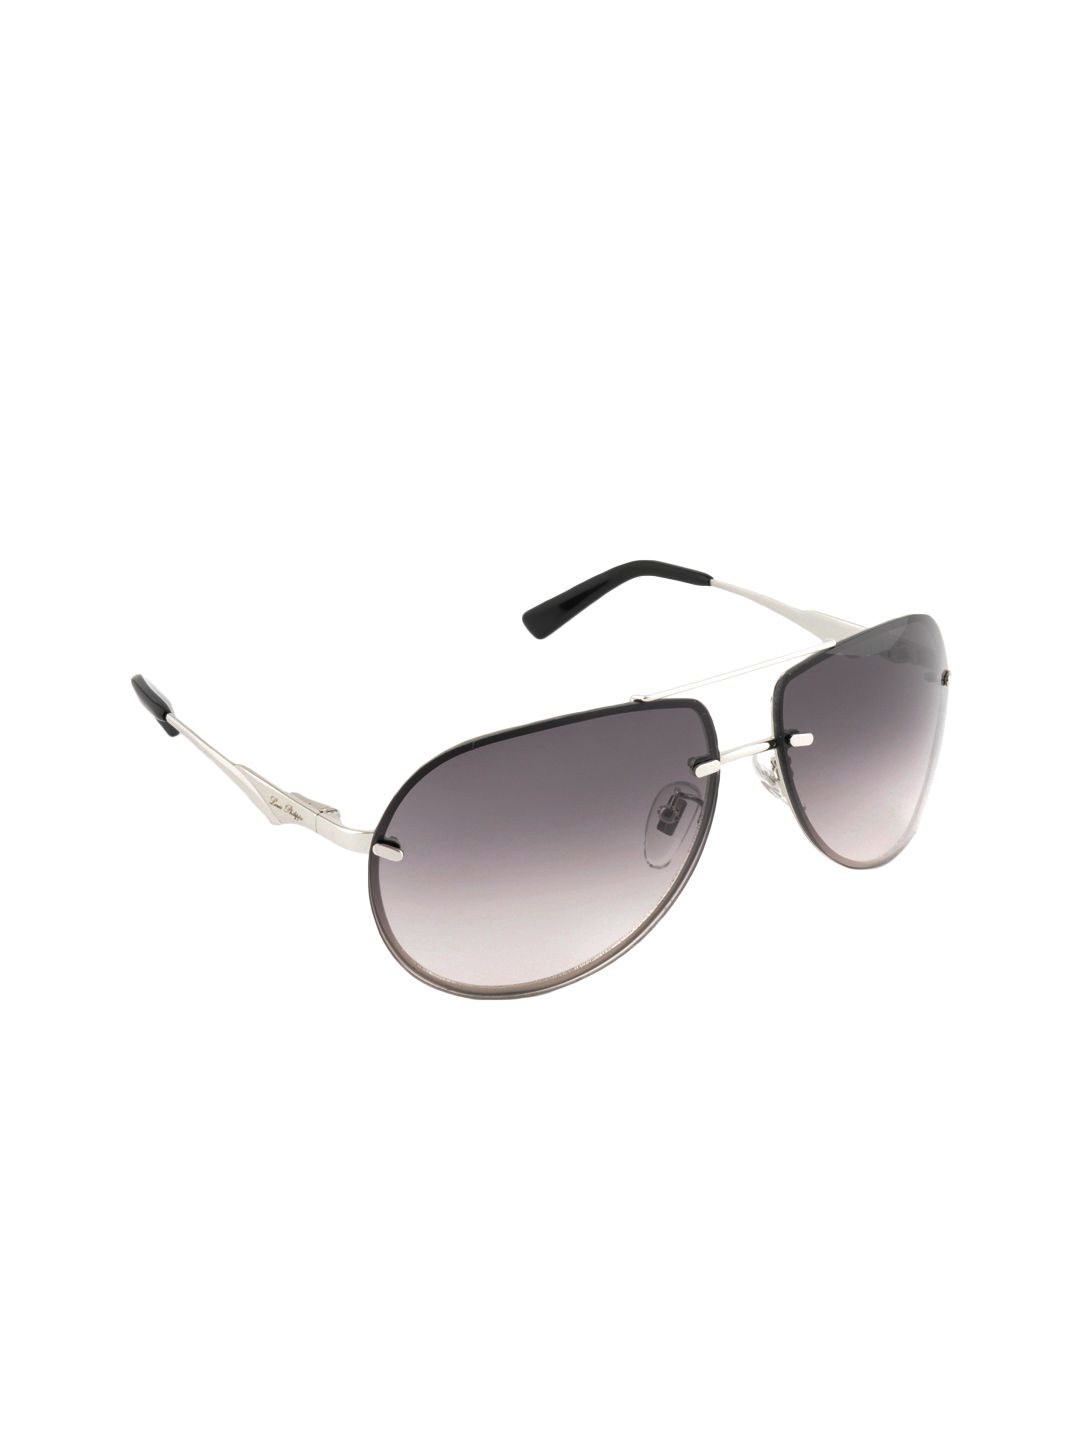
Louis Philippe Men Grey Sunglasses
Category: Accessories / Eyewear / Sunglasses
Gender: Men
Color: Silver
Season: Winter 2016
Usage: Casual